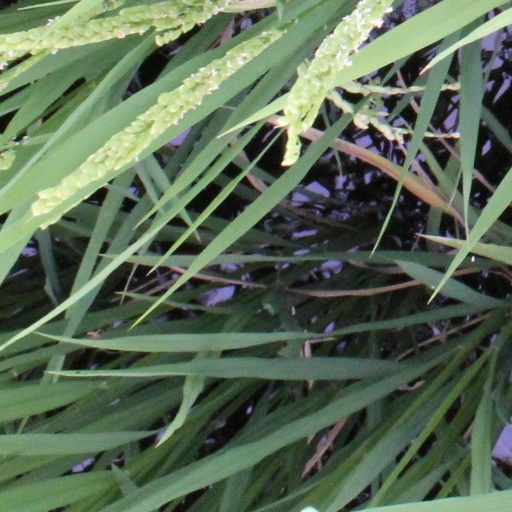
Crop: rice